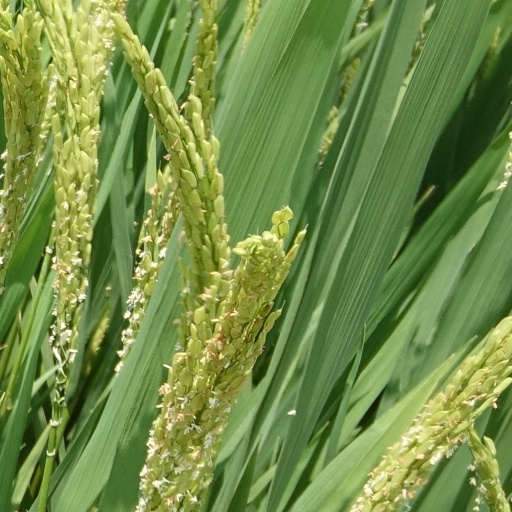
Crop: rice